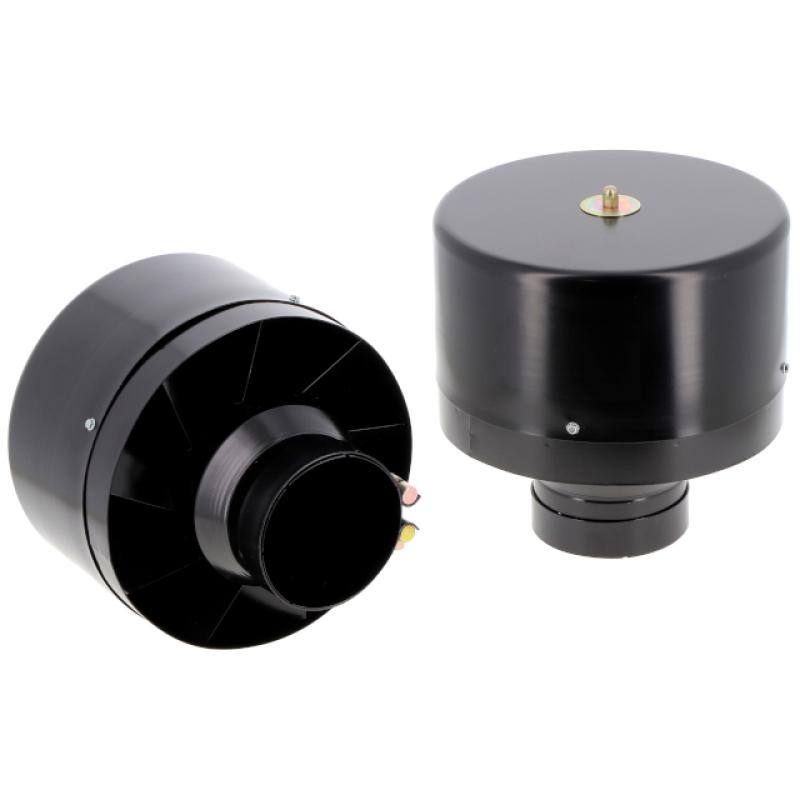
Hifi Dusting Prefilter CPC 232M110D003
Brand: Hifi Filter
Dusting Prefilter CPC 232M110D003
Category: Home & Garden > Household Appliance Accessories > Vacuum Accessories > Dusting Pads